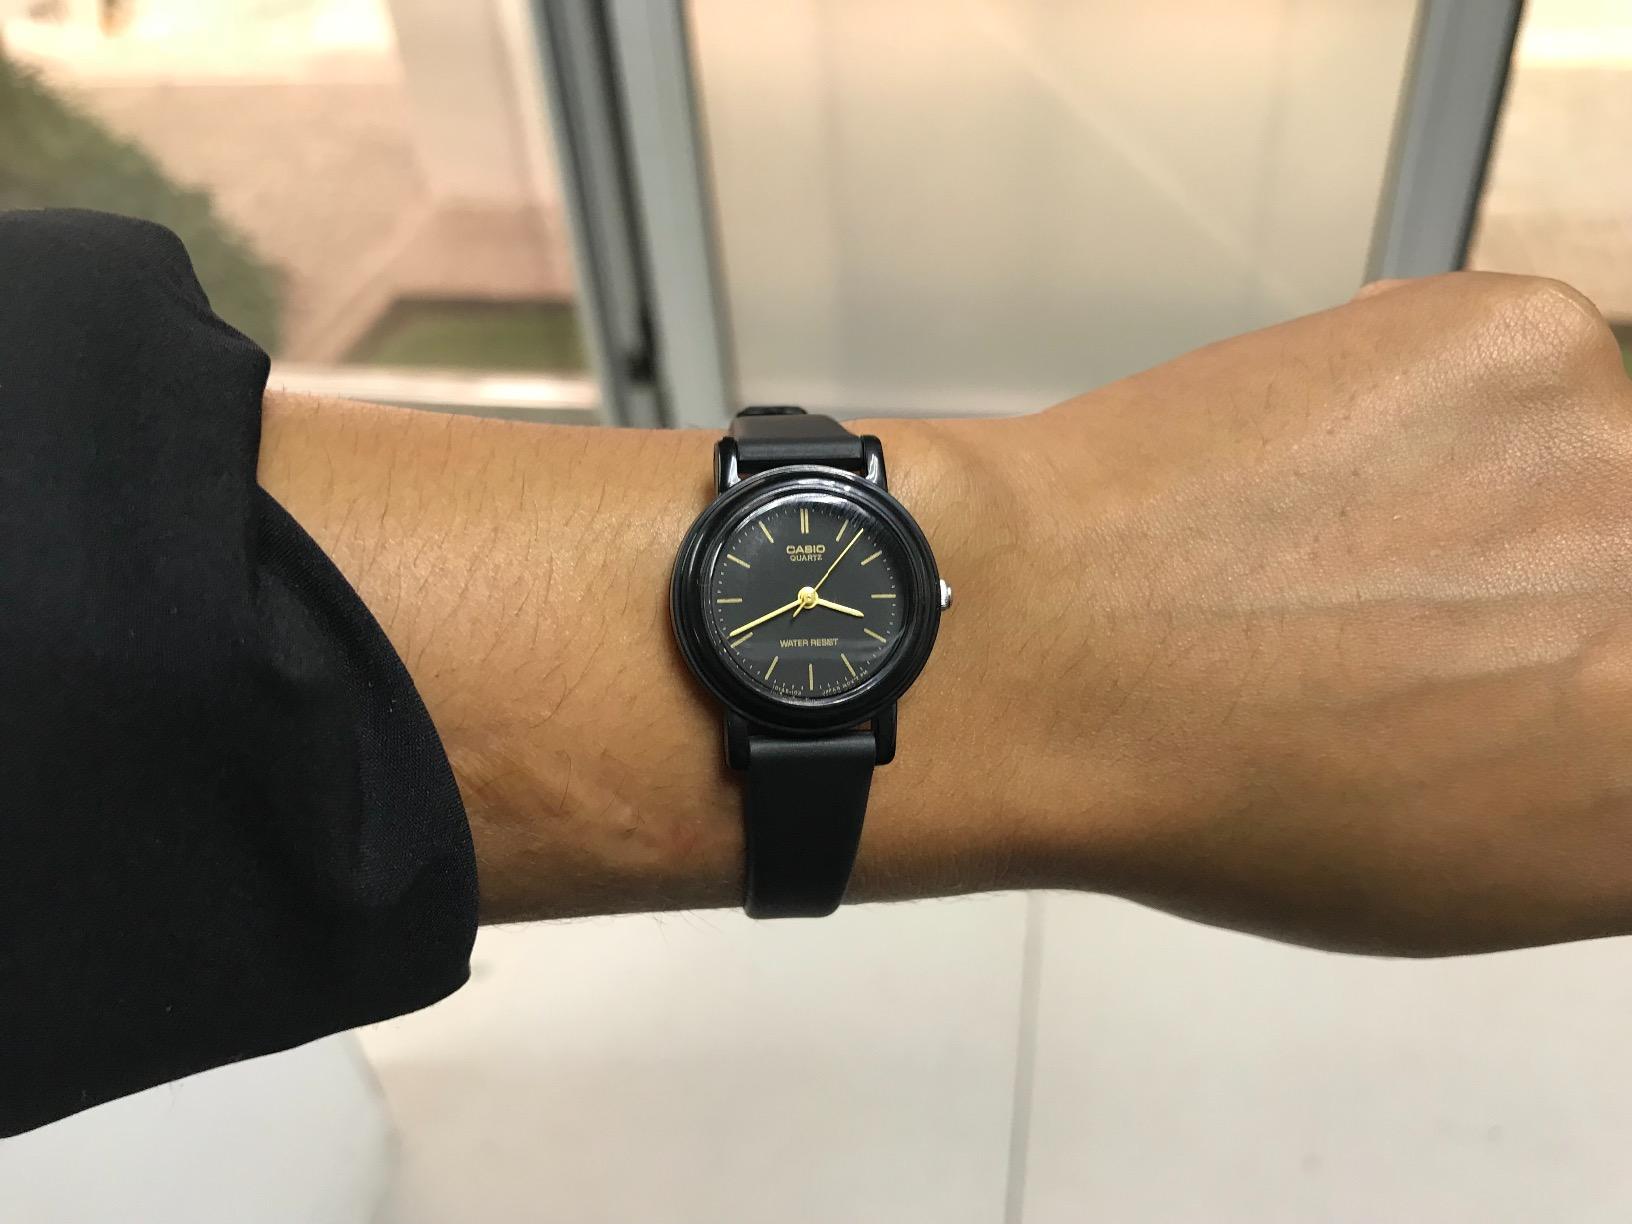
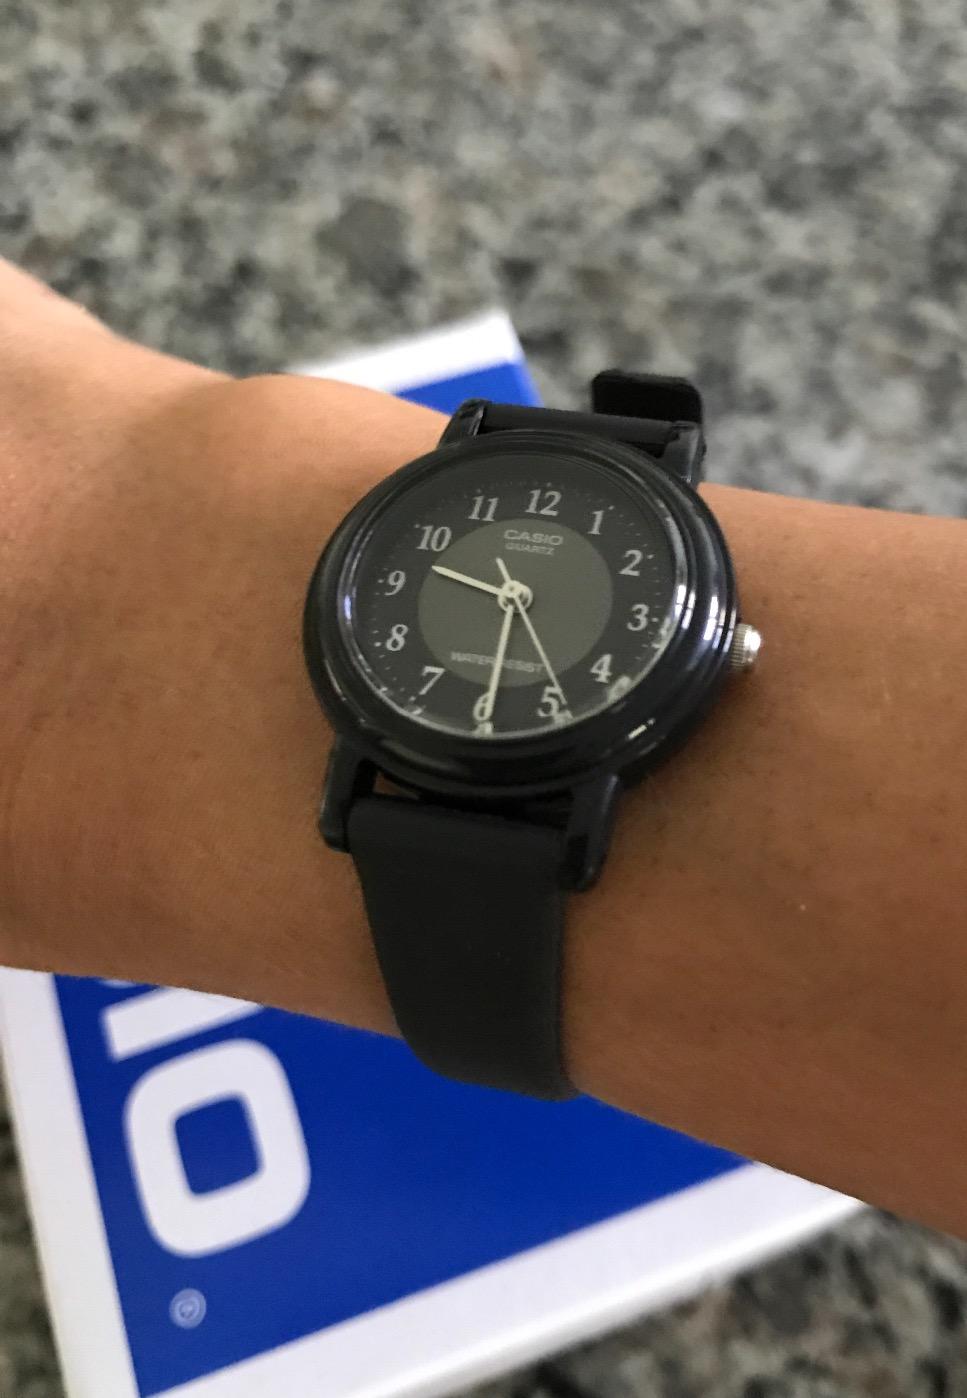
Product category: accessories_watch
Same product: no